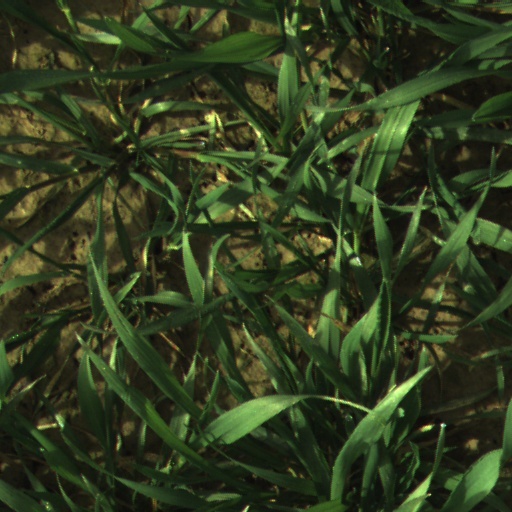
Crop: wheat